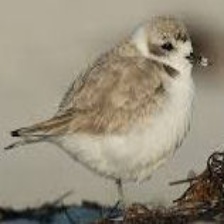
Species: SNOWY PLOVER
Scientific name: CHARADRIUS NIVOSUS